Balboa Park (San Diego)

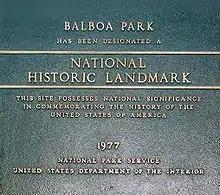
National Historic Landmark plaque for Balboa Park

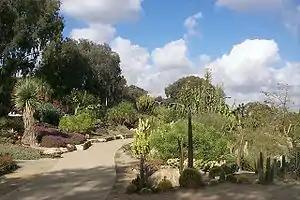
Desert Cactus Garden, Balboa Park

Balboa Park is a primary attraction in San Diego and the region. Its many mature, and sometimes rare, trees and groves comprise an urban forest. Many of the original trees were planted by the American landscape architect, botanist, plantswoman, and gardener Kate Sessions. An early proponent of drought tolerant and California native plants in garden design, Sessions established a nursery to propagate and grow for the park and the public.